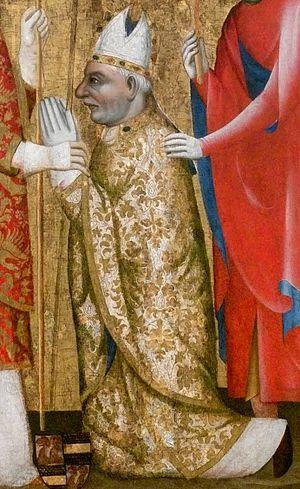
Jan Očko z Vlašimi, né vers 1292, décédé le 14 janvier 1380, fut évêque d'Olomouc puis archevêque de Prague, conseiller de l'empereur Charles IV et cardinal.